Multivision (television technology)

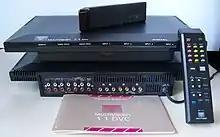
MultiVision 1.1 DVC "Digital" A/V controller front and rear views, with remote and manual

The MultiVision 3.1 model was an unusually shaped device, similar in size to the original, that lacked any form of controls on the device itself. It used its own two tuners and/or a VCR and/or other devices to display two video sources at once. The tunerless MultiVision 1.1 model looked virtually identical to the 3.1 except in rear view, and featured 4 composite, plus left and right audio input sets, plus switchable external audio and video processor loops. Both provided composite and left and right audio outputs for TV input.